Michael Matthes

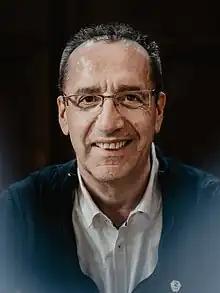

Matthes received his first organ lessons privately from Marie-Claire Alain. In 1985, after three years of studies at the Paris Conservatory with Odile Pierre, he won first prize. Only one year later he won a first prize of excellence. During the same time he studied Analysis, Harmony, Counterpoint and Fugue with Yvonne Desportes and Marcel Bitsch and the improvisation with Pierre Cochereau. This course won him the gold medal of the Cziffra foundation.